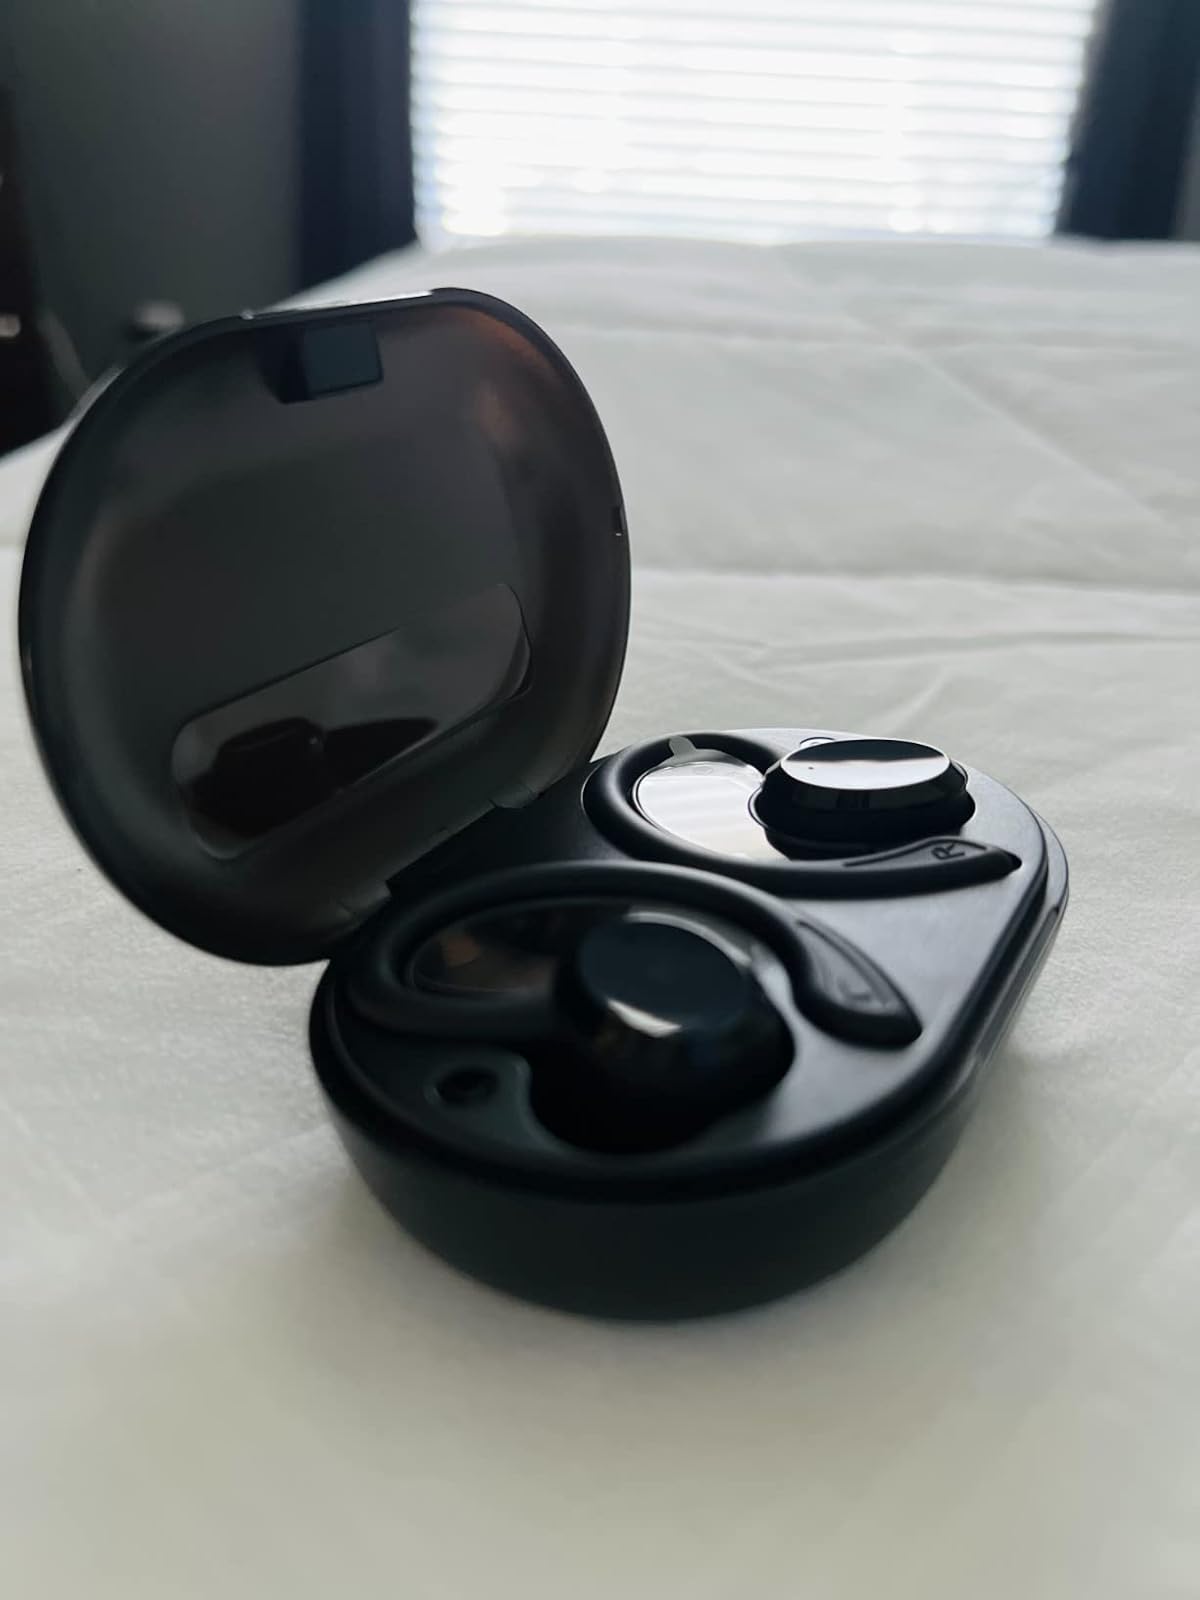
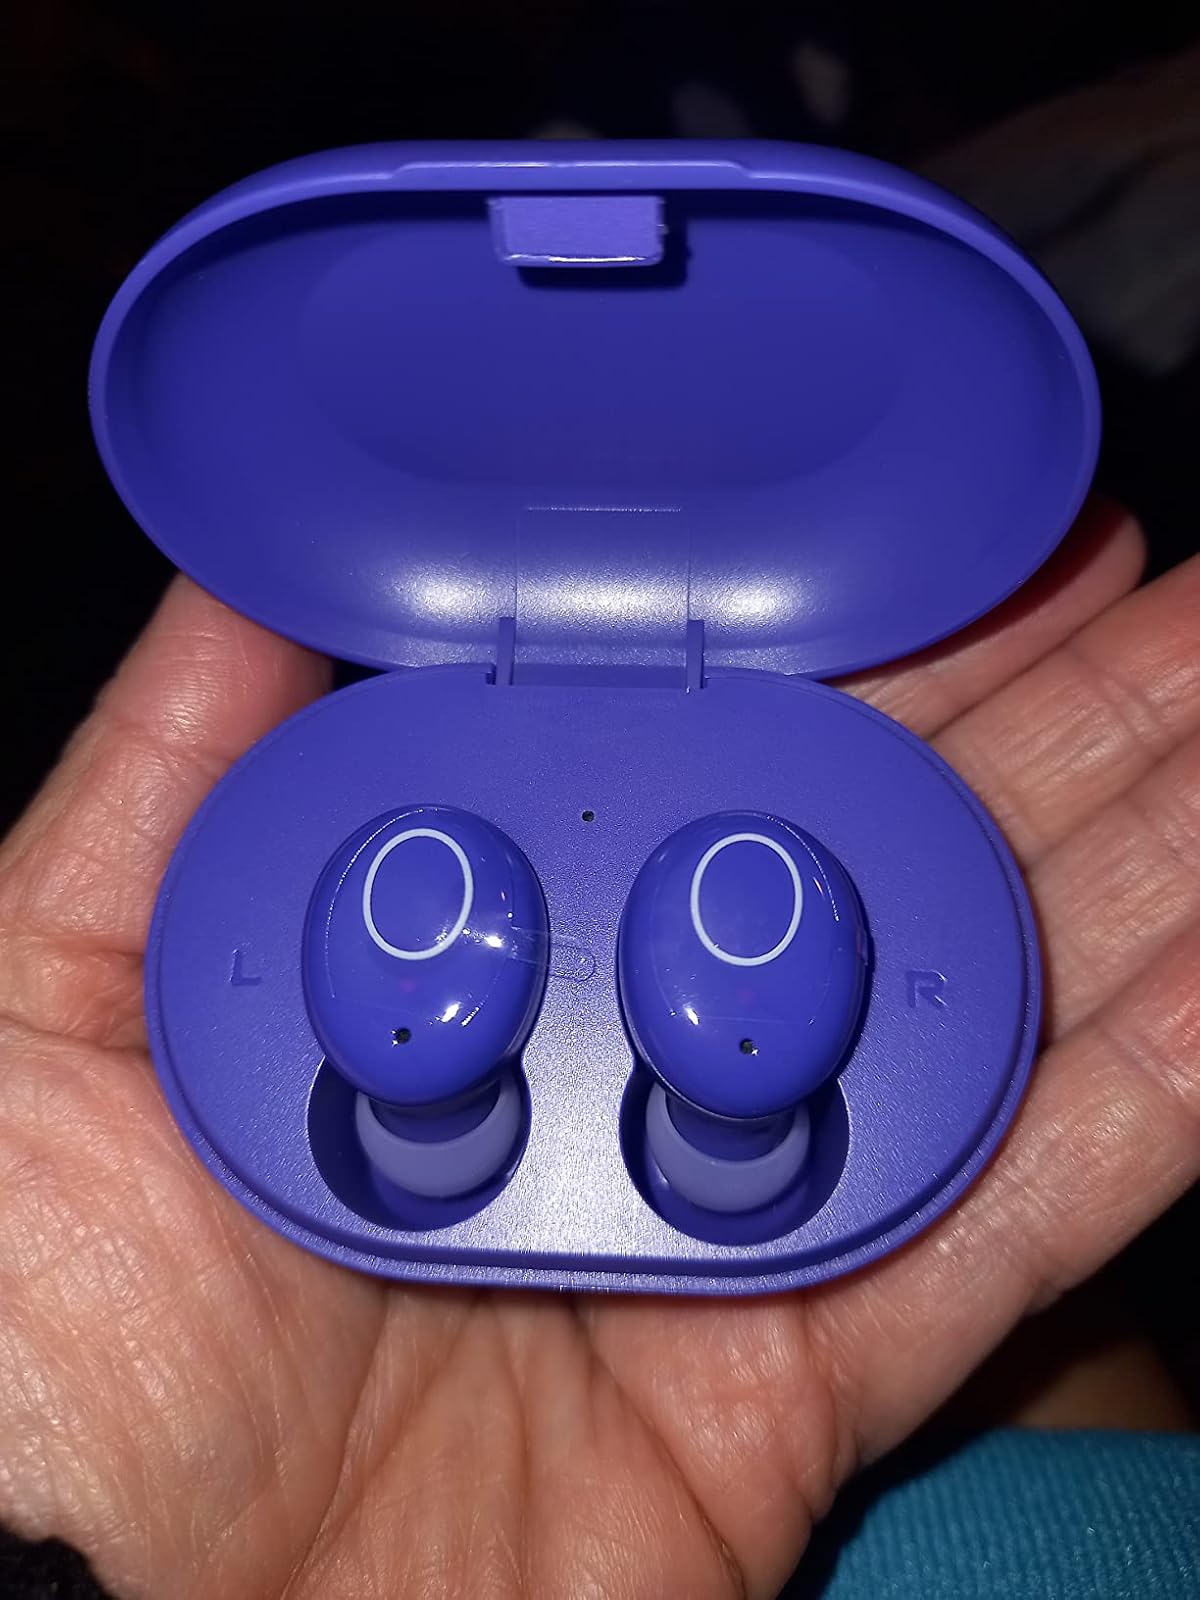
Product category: earbuds
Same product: no